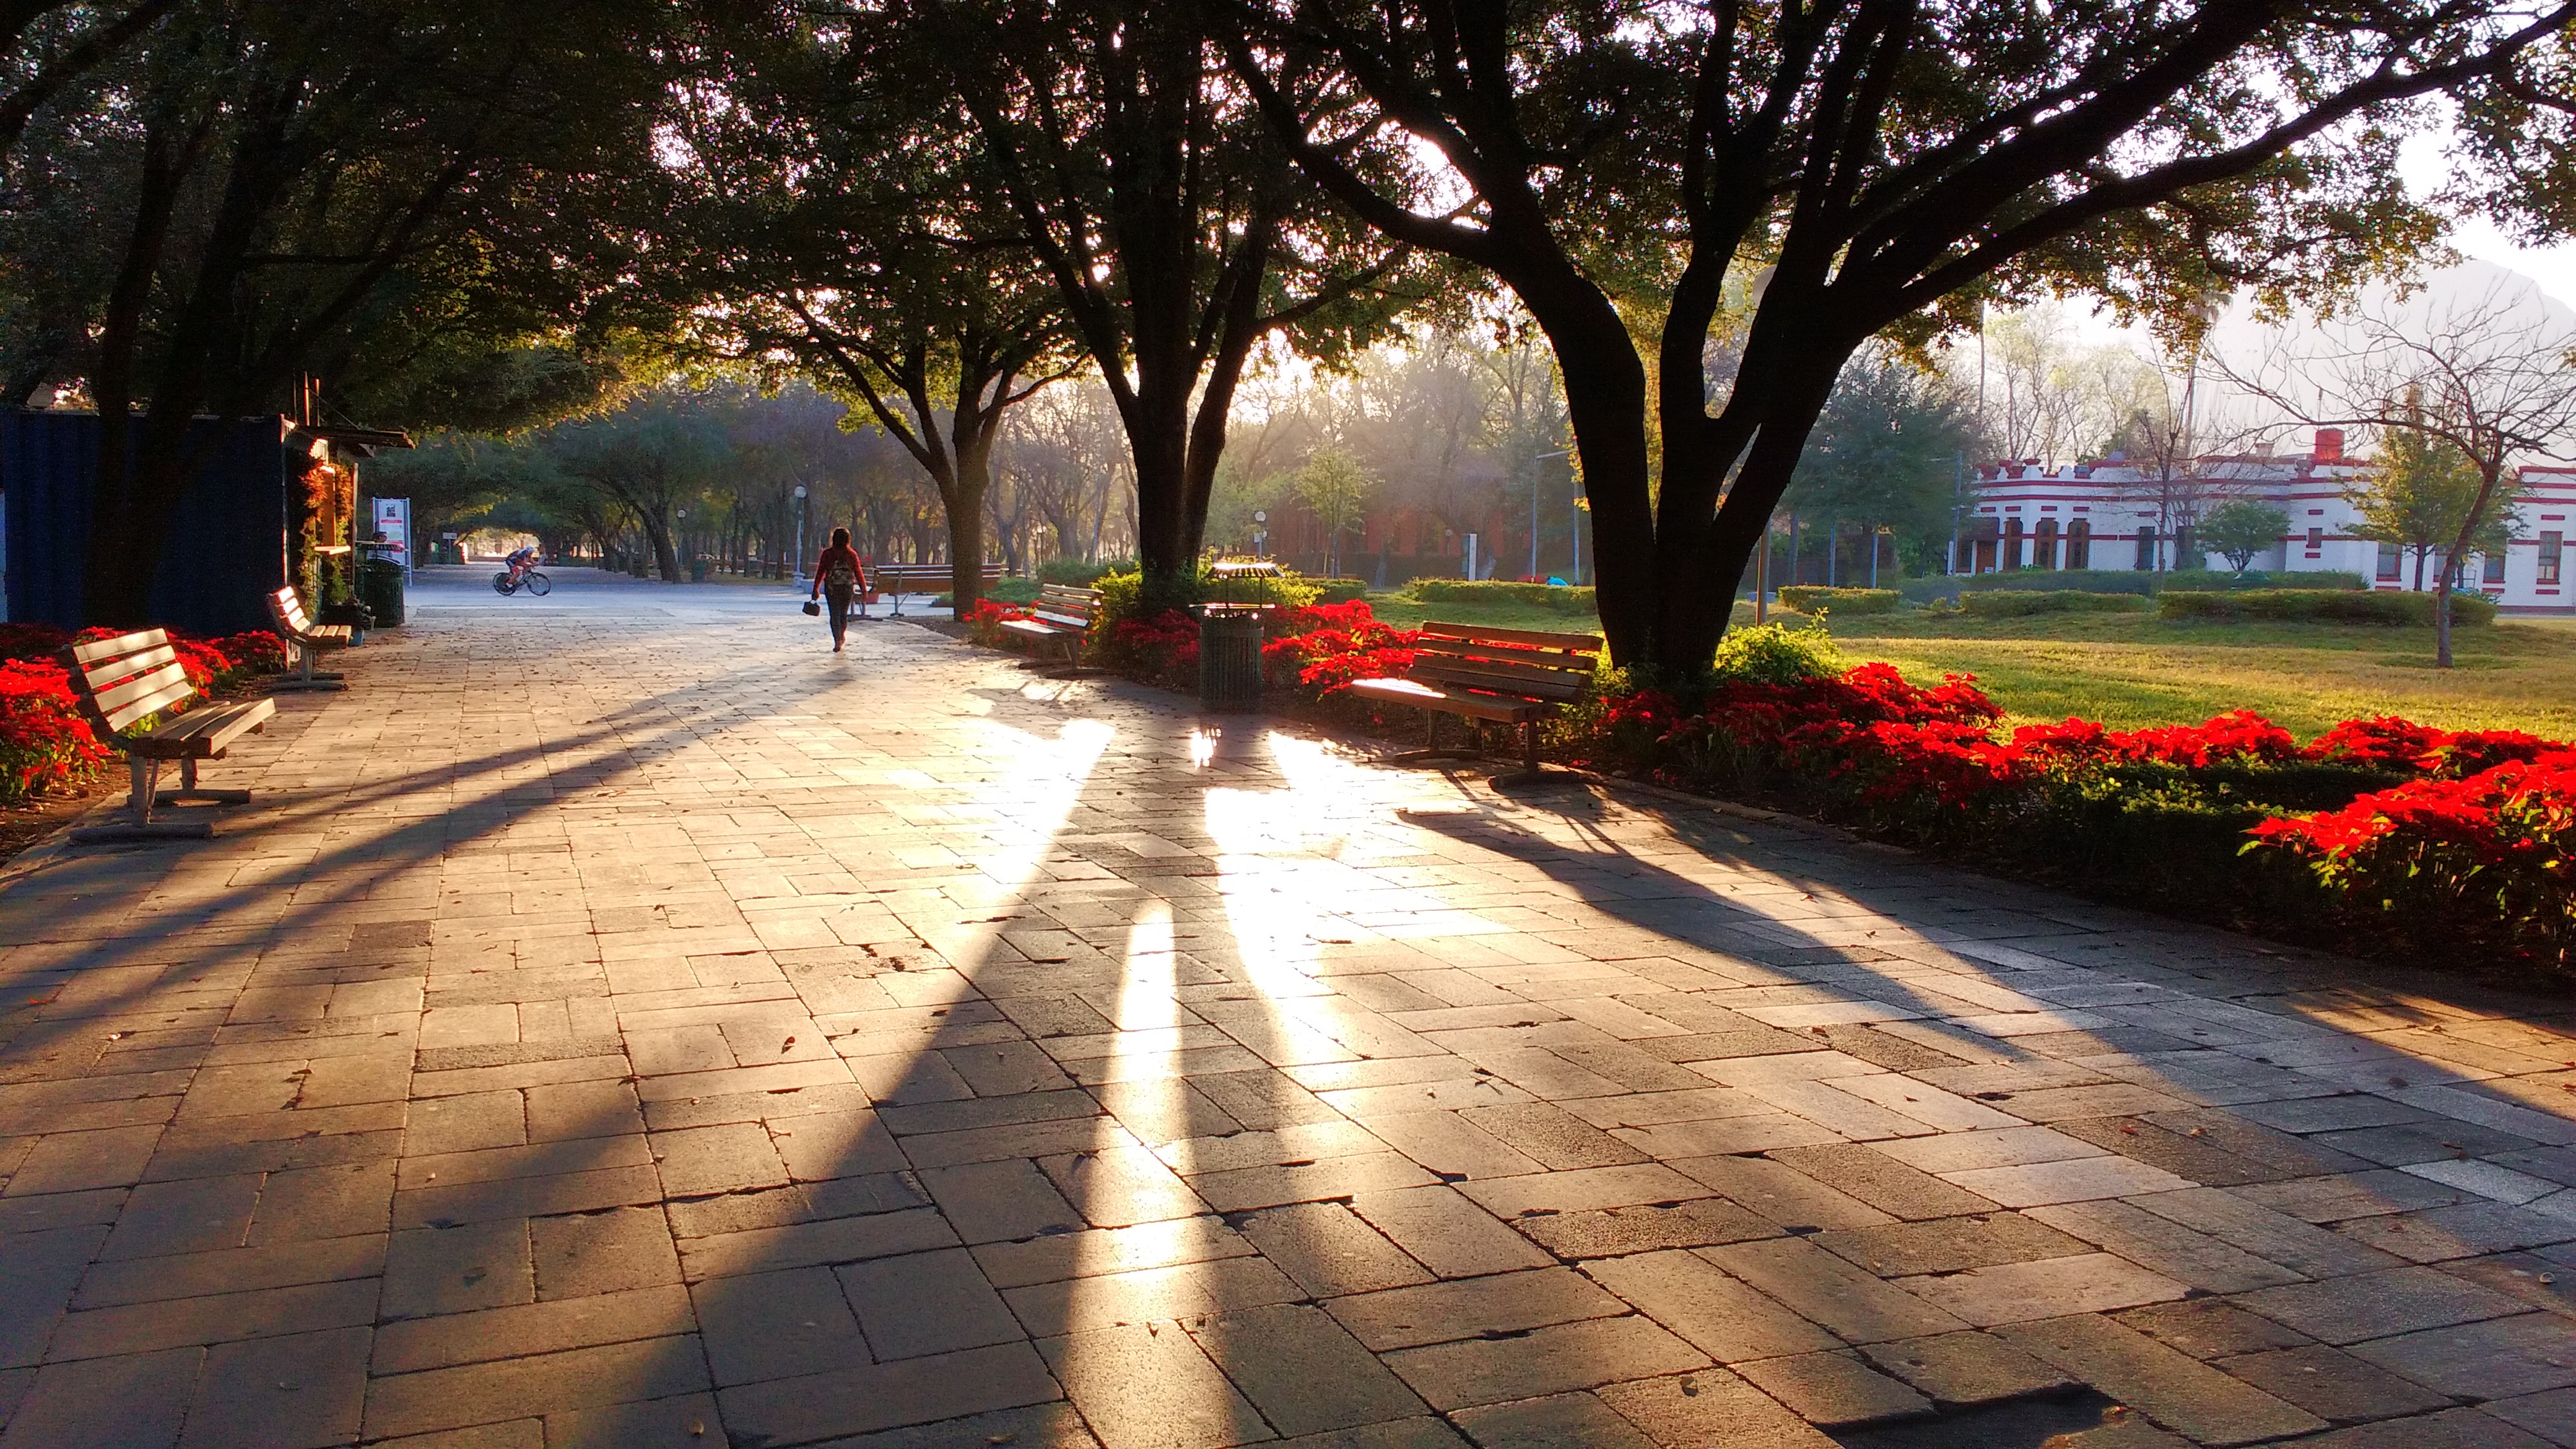
tree, pedestrian, road, street, morning, sidewalk, flower, city, walkway, evening, autumn, park, lane, lighting, season, shadows, mexico, infrastructure, neighbourhood, road surface, residential area, fundidora park